Yokneam Illit

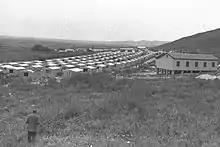
Yokneam ma'abara, 1952

In July 1950, a transit camp for Jewish immigrants and refugees was set up to absorb 250 new families and remained part of Yokneam Moshava until 1967. By the start of 1952, another 400 families were housed in the transit camp. Toward the end of 1951, the first 285 families moved from the tent camp to permanent housing on the hill above the Yokneam Moshava. In 1952, Yokneam was considered unusual in that it had a single school for all regardless of whether they were religious or secular, or from the moshava or the tent camp.